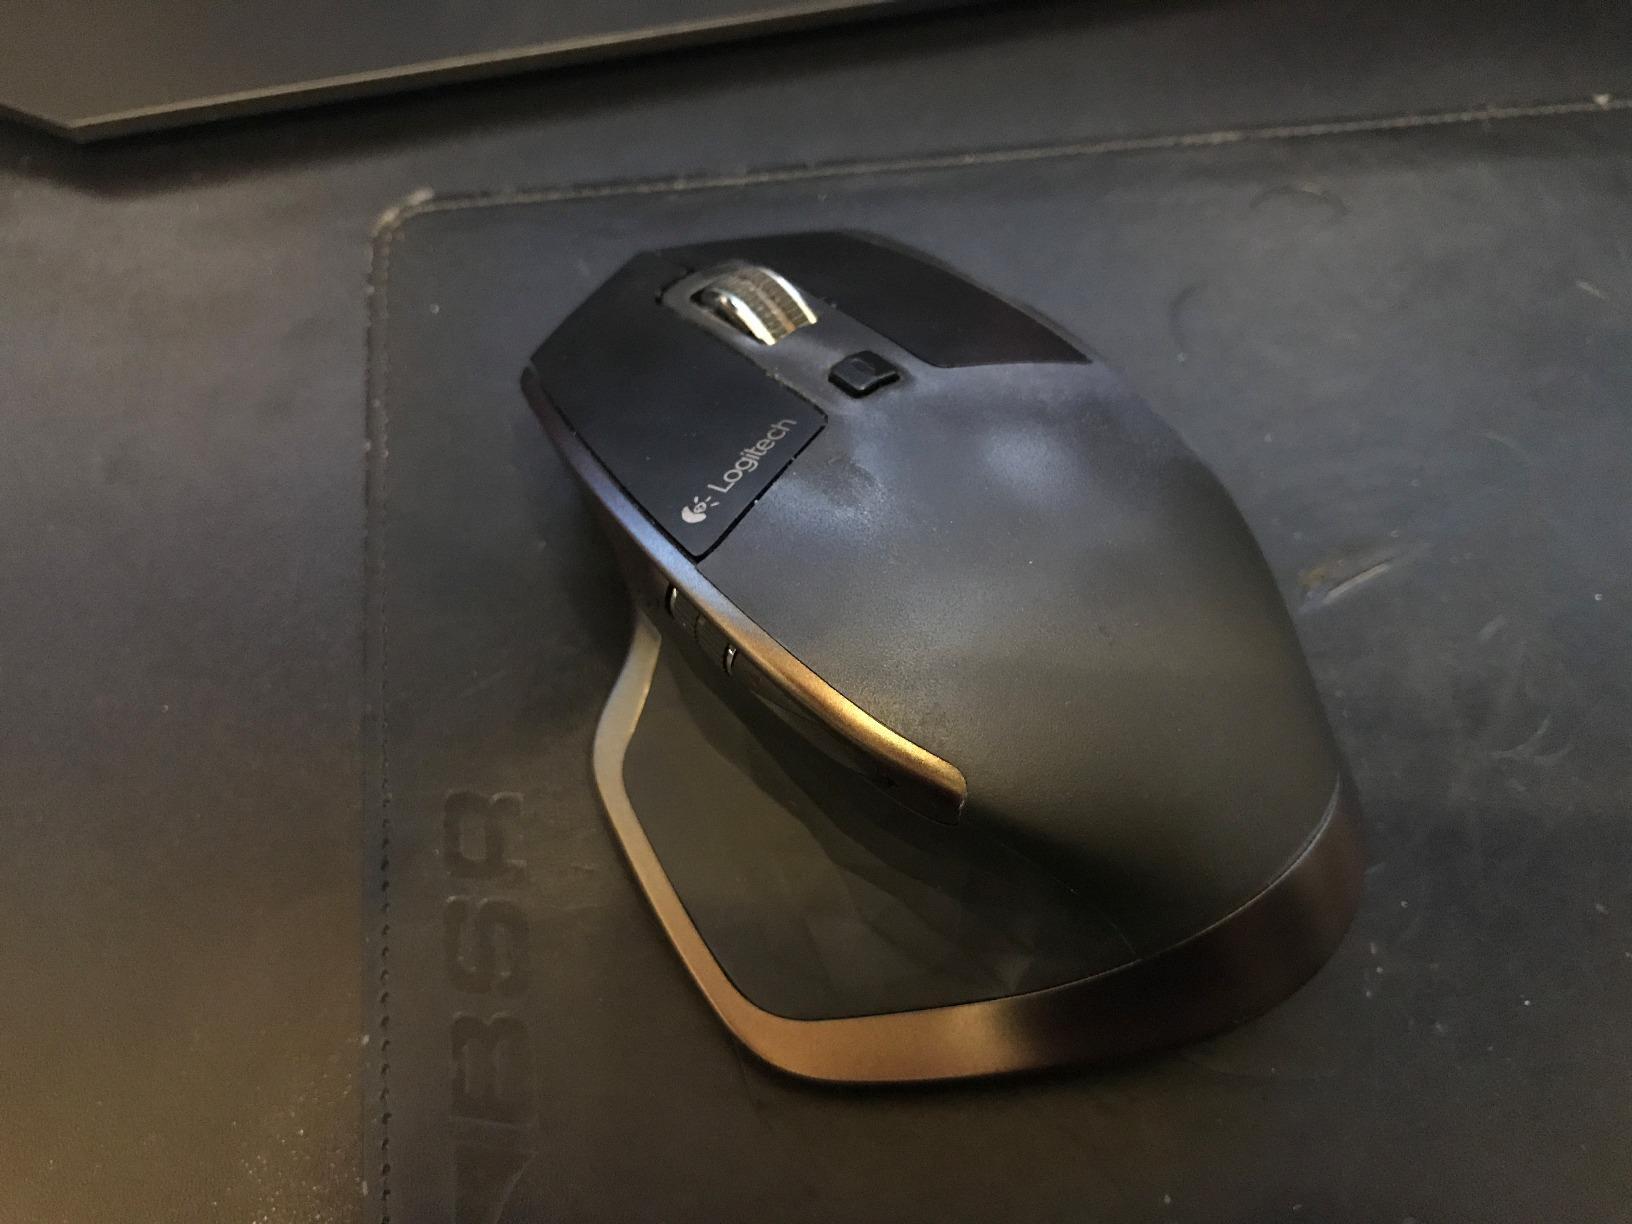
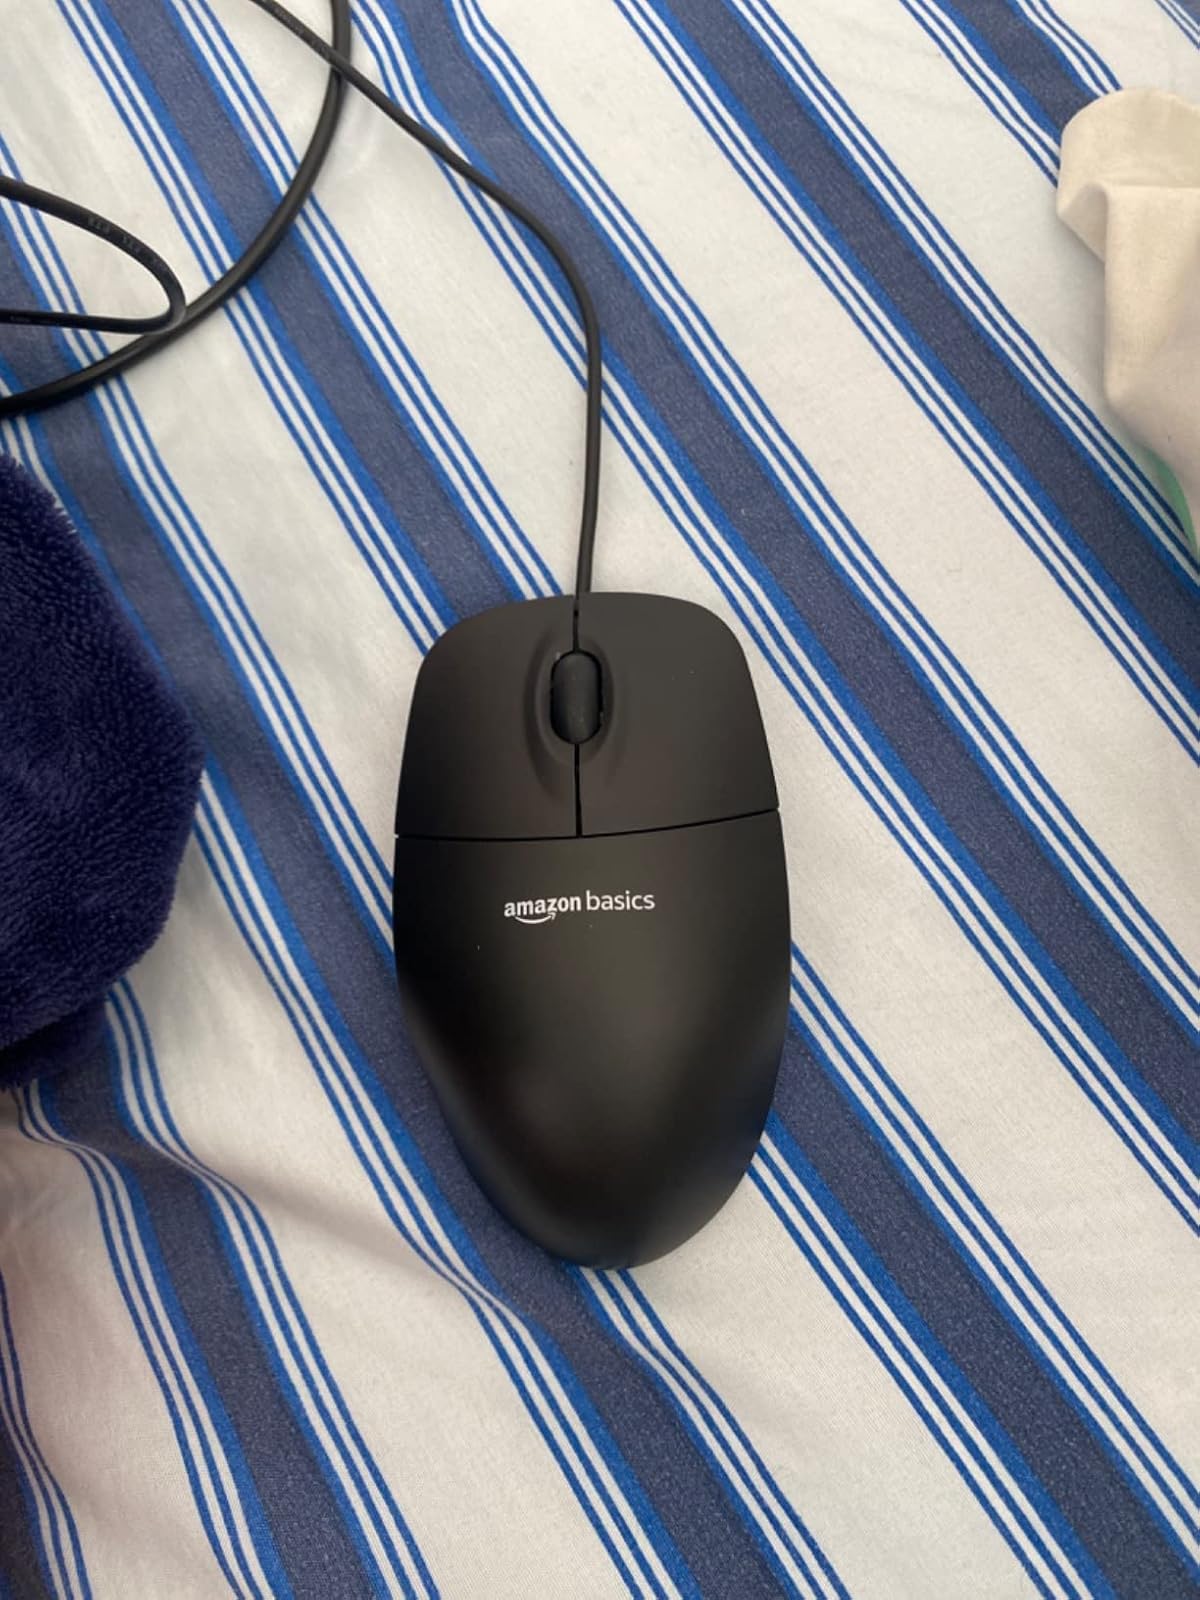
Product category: mouse
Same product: no